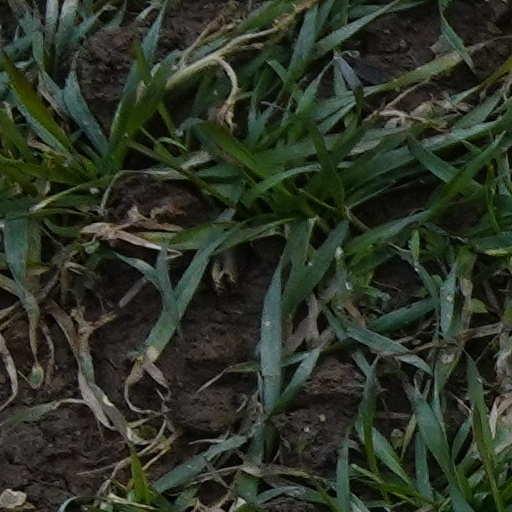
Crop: wheat